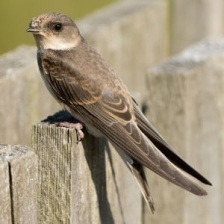
Species: SAND MARTIN
Scientific name: RIPARIA RIPARIA